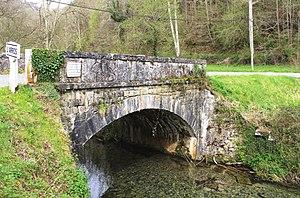
Pont sur l'Arros à Arrodets (Hautes-Pyrénées)
L’Arros est une rivière affluent droit de l’Adour traversant deux départements des Hautes-Pyrénées et du Gers, en ancienne région Midi-Pyrénées donc en nouvelle région Occitanie.
Arrodets est une commune française située dans le département des Hautes-Pyrénées, en région Occitanie.